Trinity—Spadina (provincial electoral district)

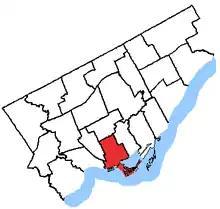
Trinity—Spadina in relation to the other Toronto ridings

Trinity—Spadina was a provincial electoral district in Ontario, Canada, that was represented in the Legislative Assembly of Ontario since 1999.